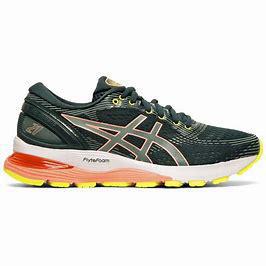
Brand: Asics
Model: Gel Nimbus 21